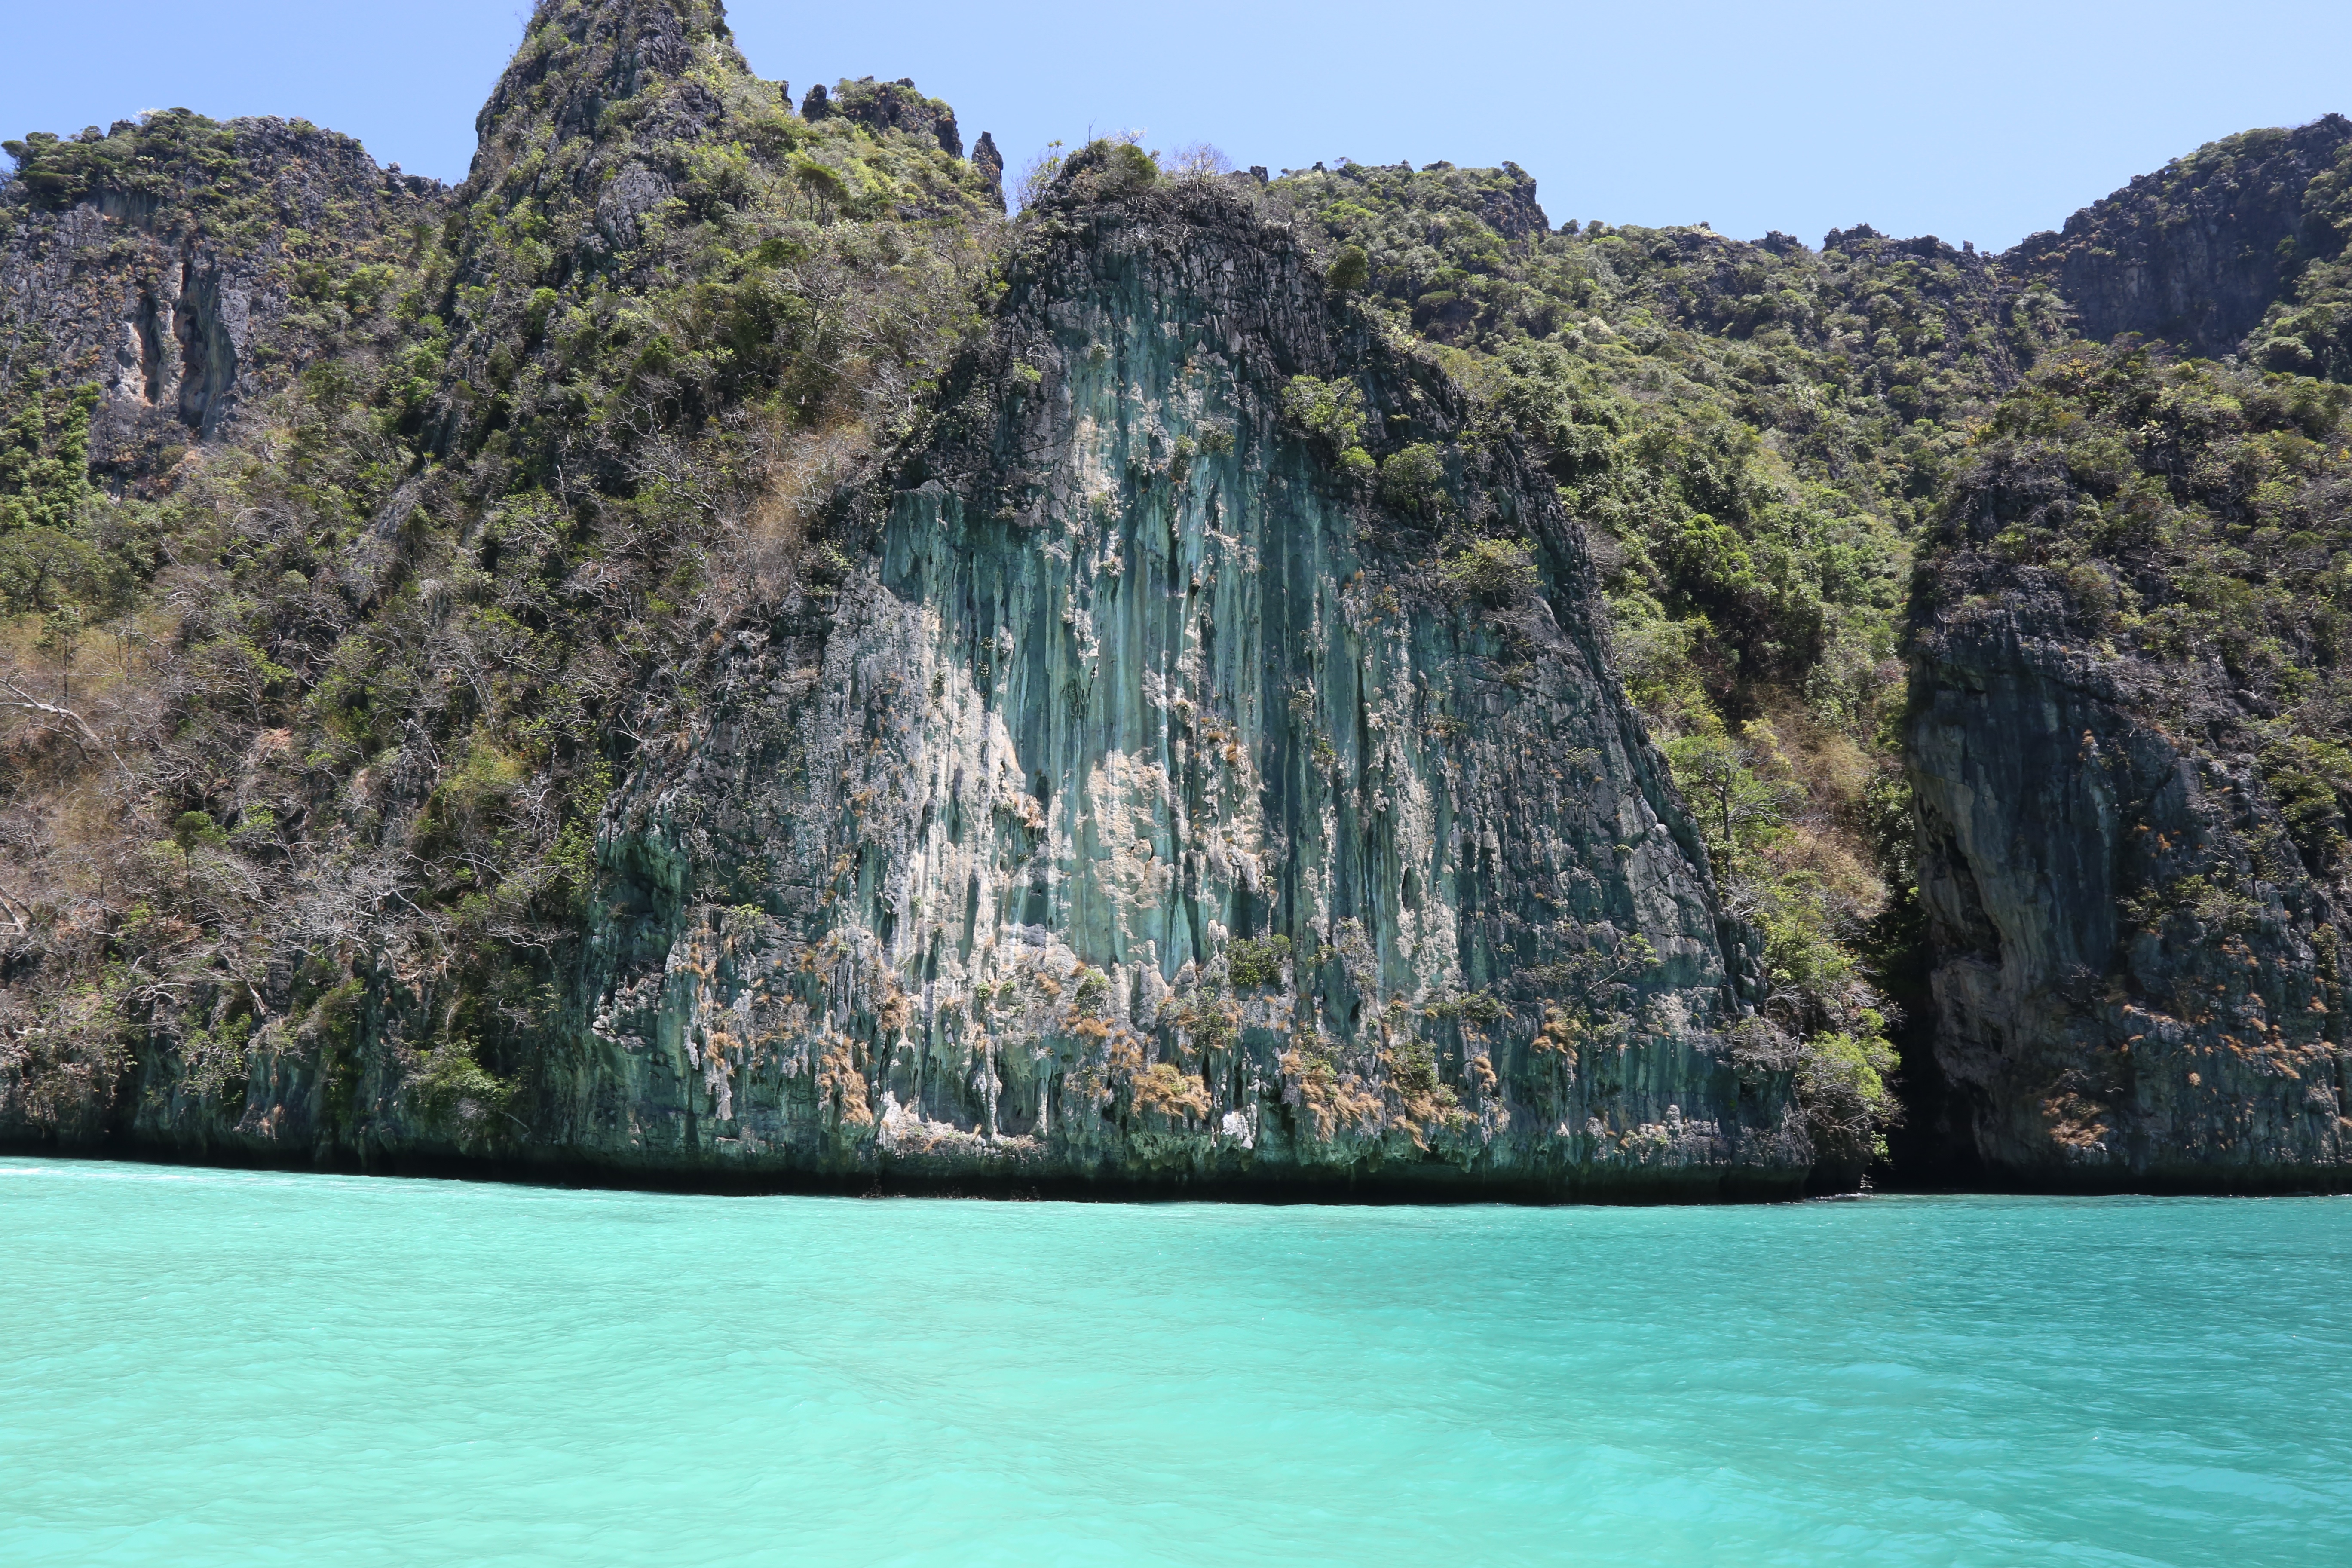
sea, coast, rock, formation, cliff, cove, bay, island, fjord, terrain, cape, islet, landform, geographical feature